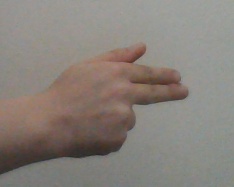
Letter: ghain